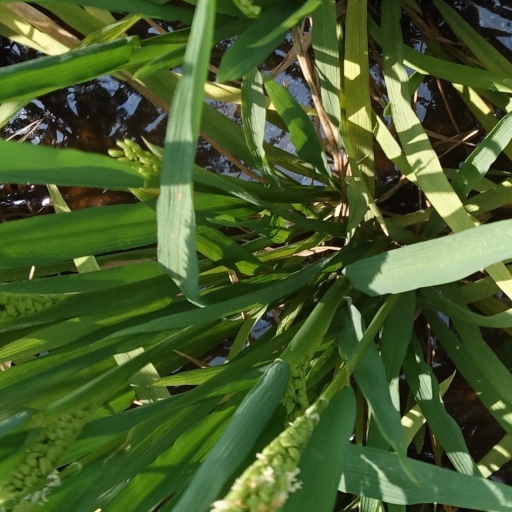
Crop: rice